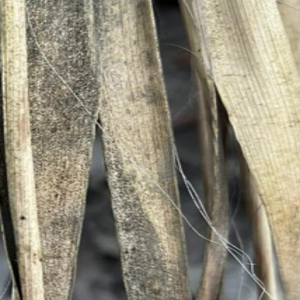
Label: Fusarium Wilt